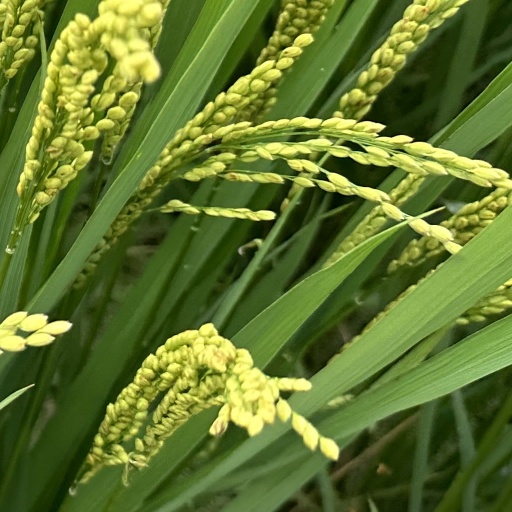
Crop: rice